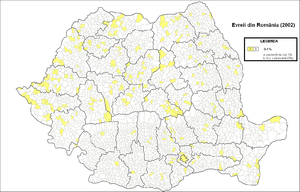
L’histoire des Juifs en Roumanie ou le territoire qui lui correspond est plus que bimillénaire. Située aux confins de l’Empire romain d’Orient dont elle tire son nom, la Roumanie compte originellement quelques familles juives de culture grecque. Des familles séfarades s’y installent au xviᵉ siècle, venues de l’Empire ottoman voisin mais c’est surtout avec l’arrivée d’immigrants ashkénazes au xixᵉ siècle que la communauté juive devient significative, sous l’angle démographique comme économique ou culturel. Fortement éprouvés par divers massacres au cours de la Seconde Guerre mondiale, les Juifs quittent massivement la Roumanie après celle-ci, émigrant principalement dans l’État d’Israël.